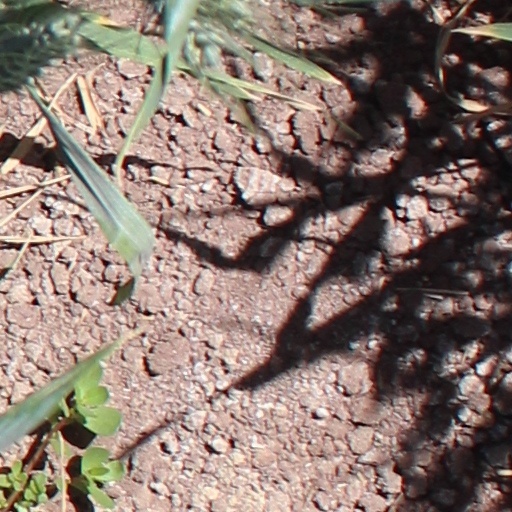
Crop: wheat